Tainan

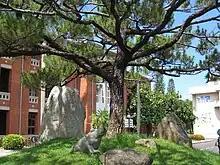
Campus of University of Tainan

Tourism is an industry with increasing importance. As the first capital of Taiwan, the wealth resource of cultural heritage and its potential is under exploration. In the first half of 2013, there were over 7 million tourist visited attractions in the city. There are high-end hotels in the city, including the Shangri-la Hotel near Tainan train station. Tainan has been praised for its variety of Xiaochi.